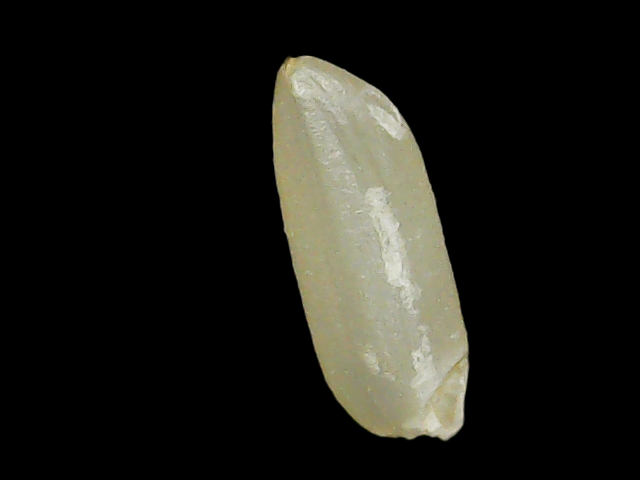
Rice variety: Binadhan26